County of Toulouse

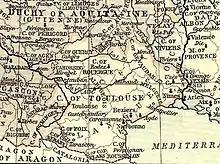
Map of the County of Toulouse in 1154

From the middle years of the 12th century, the people of Toulouse seem to have begun to free themselves from the most oppressive feudal dues. With the death of the count, an administration of eight "capitulaires" was created. Under the direction of the count, they had the responsibility of regulating the exchanges and making sure the laws were applied. These were the Capitouls, whose first acts were dated in 1152. In 1152 we have traces of a "commune consilium Tolosae" making police ordinances in its own name "with the advice of Lord Raymond, count of Toulouse, duke of Narbonne, and marquis of Provence". This act was witnessed by six "capitularii", four duly appointed judges ("judices constiluti"), and two advocates. Twenty-three years later there were twelve "capitularii" or consuls, six for the city and six for its suburbs, all of them elected and sworn to do justice in whatever municipal matters were brought before them.